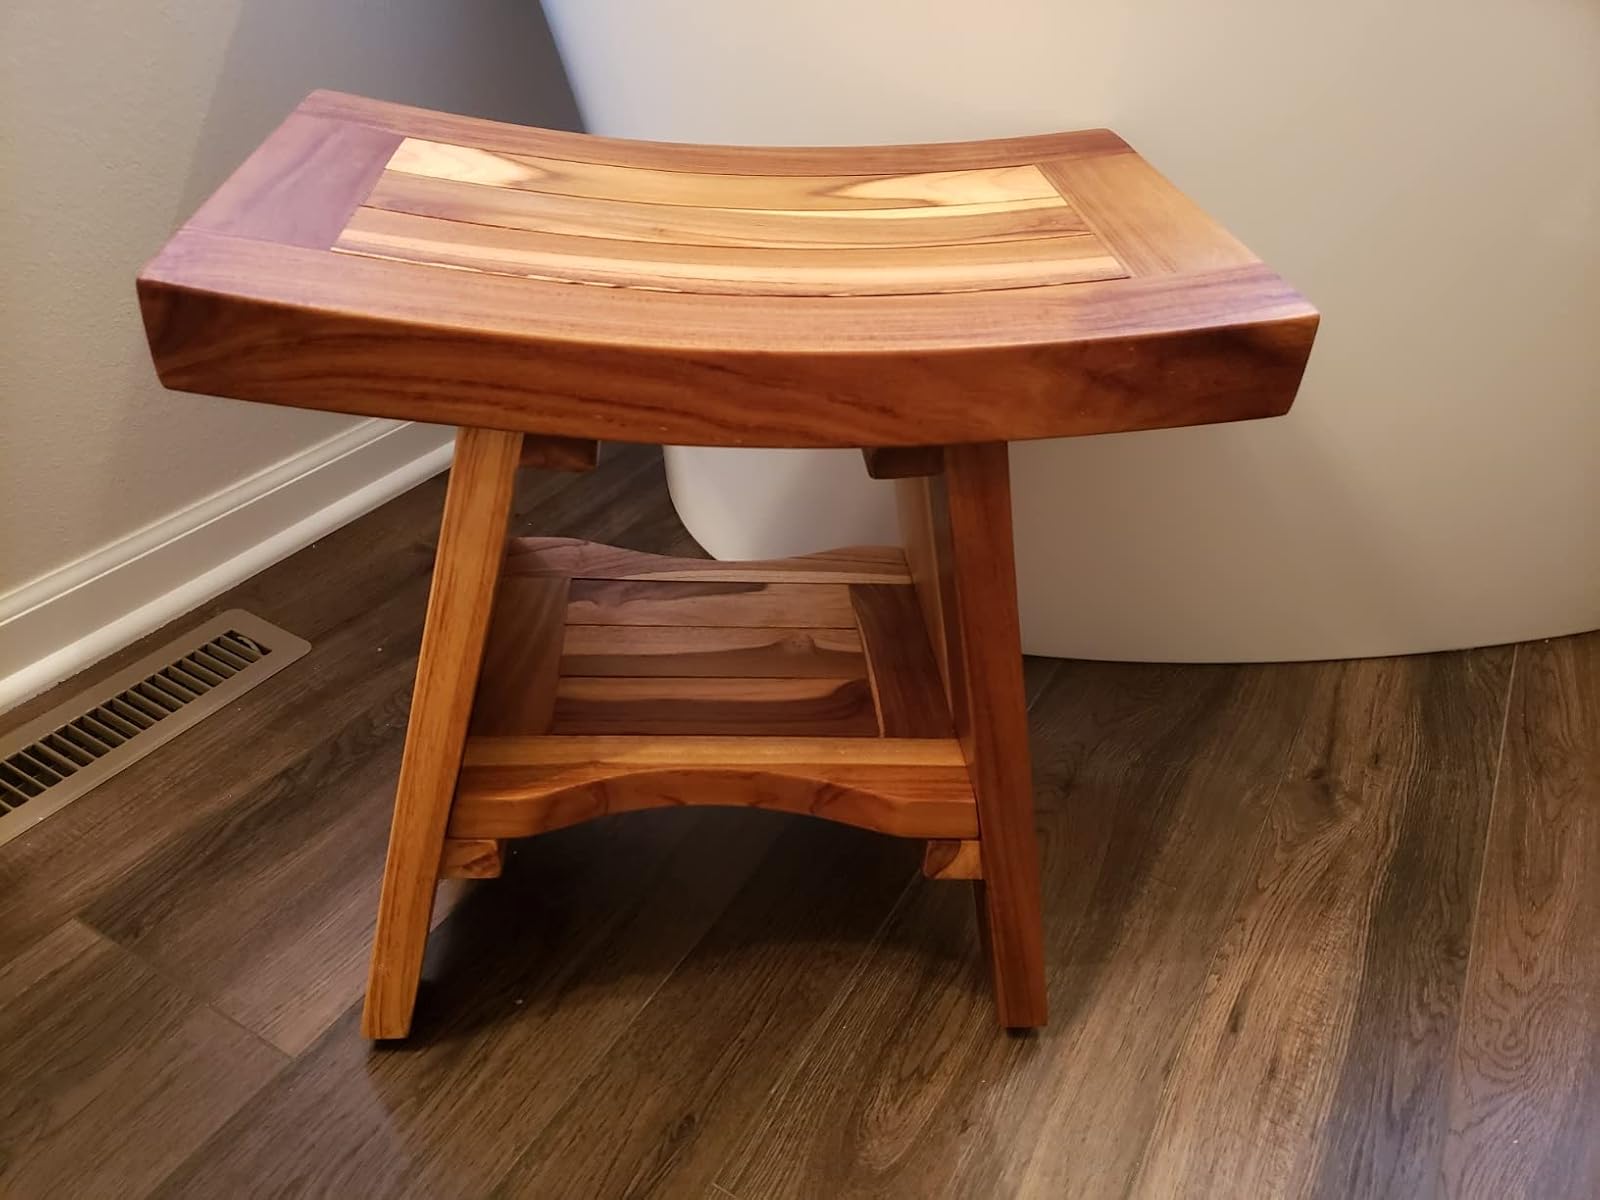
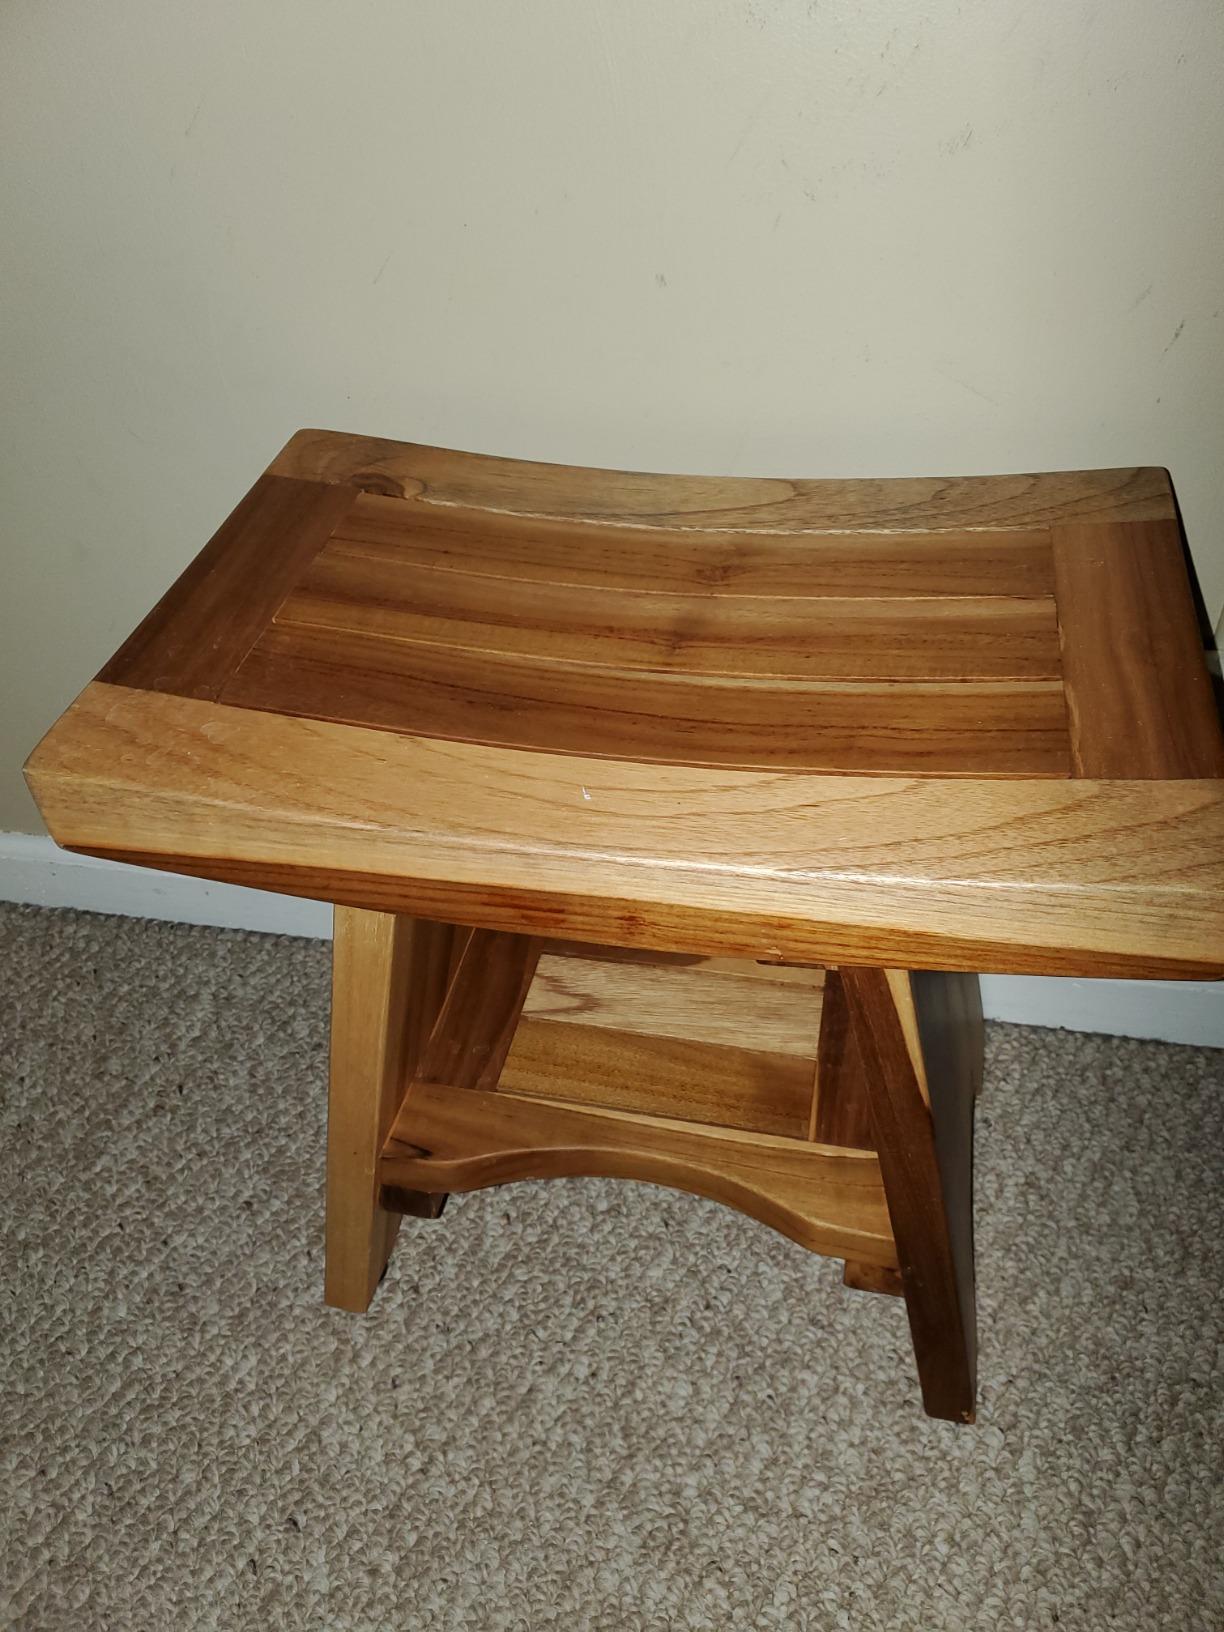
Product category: stool
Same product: yes